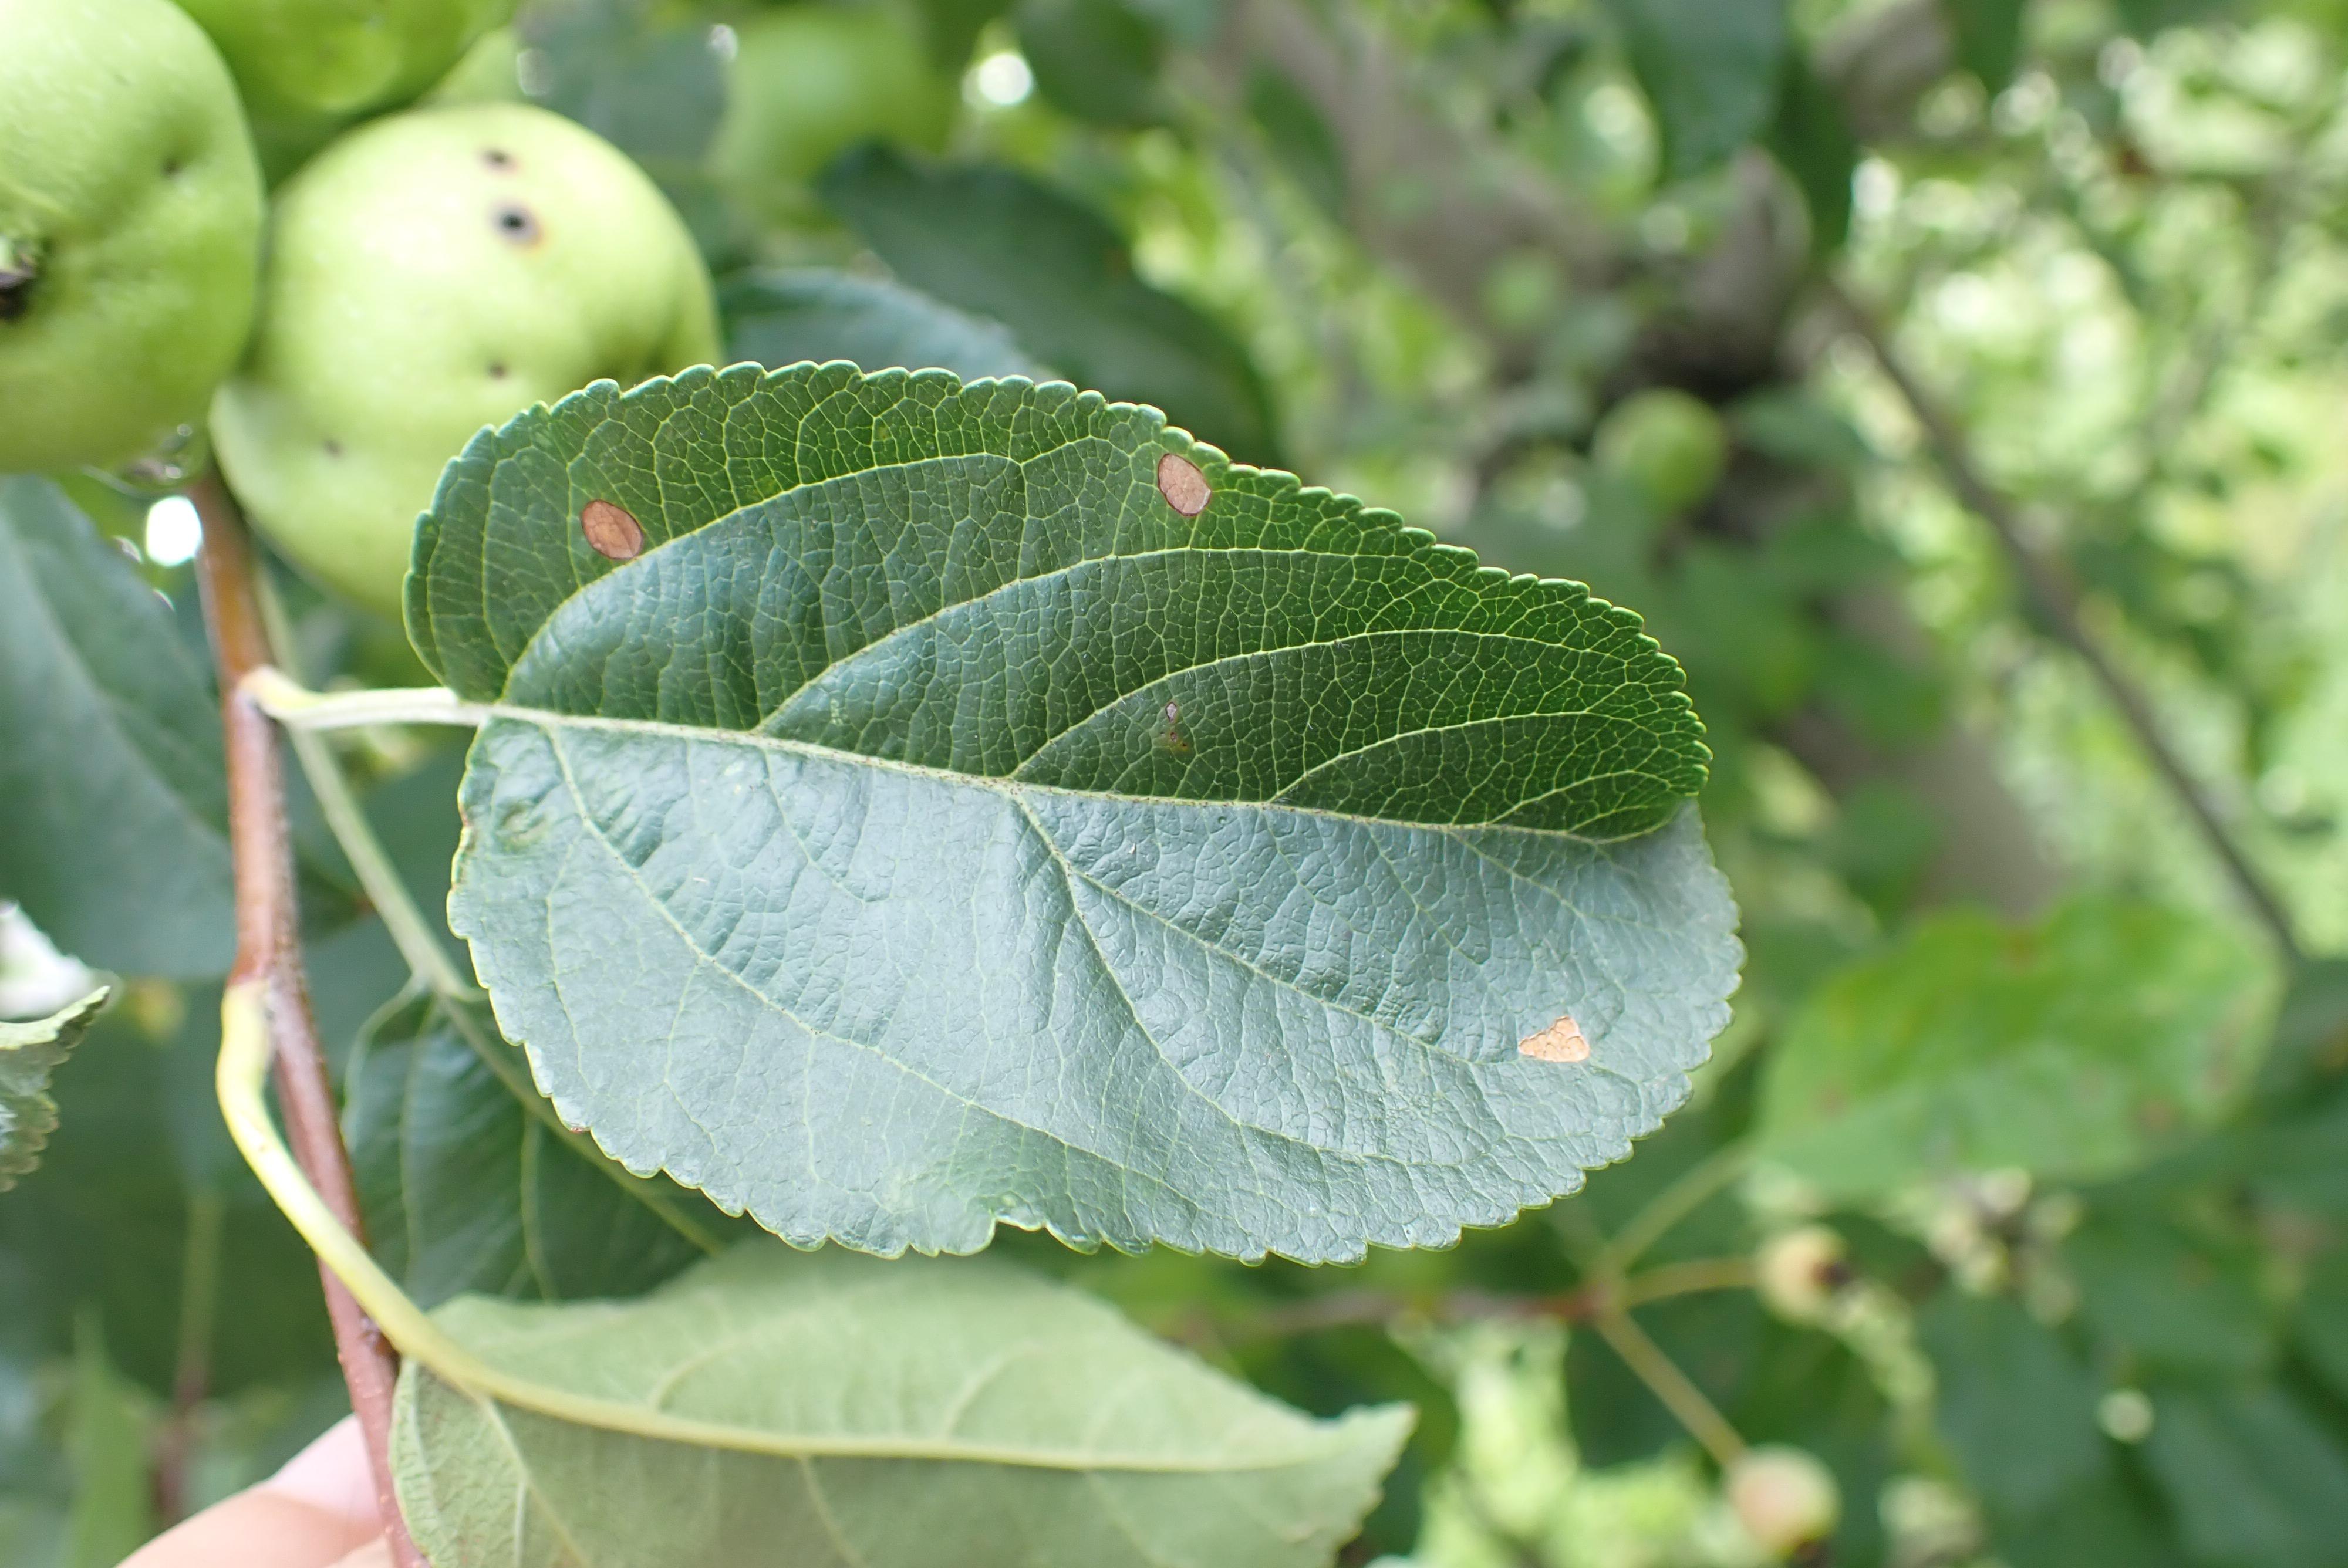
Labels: frog_eye_leaf_spot